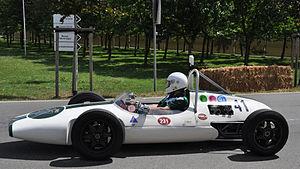
Emeryson est un constructeur de monoplaces de Formule 1 britannique fondé par Paul Emery, George Emery et Alan Brown dans les années 1930 et engagé à plusieurs reprises en Formule 1 entre 1956 et 1962.
Paul Emery, né le 12 novembre 1916 à Chiswick et mort le 3 février 1993 à Epsom, est un pilote automobile et ingénieur britannique.